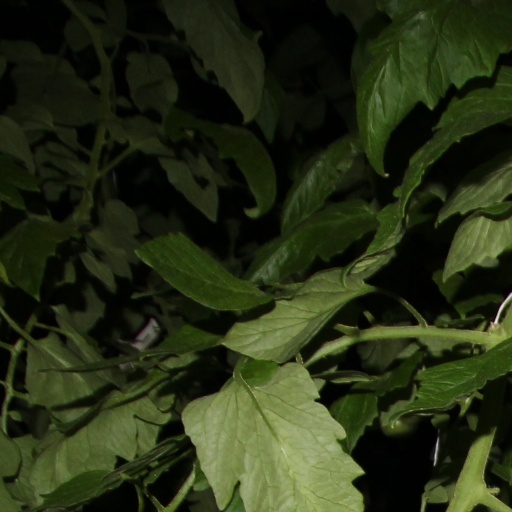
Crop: tomato